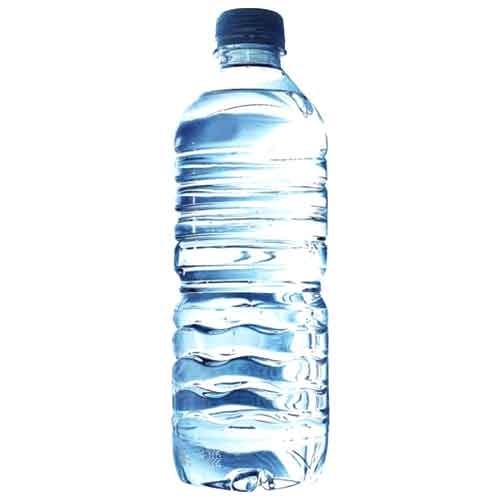
Label: plastic